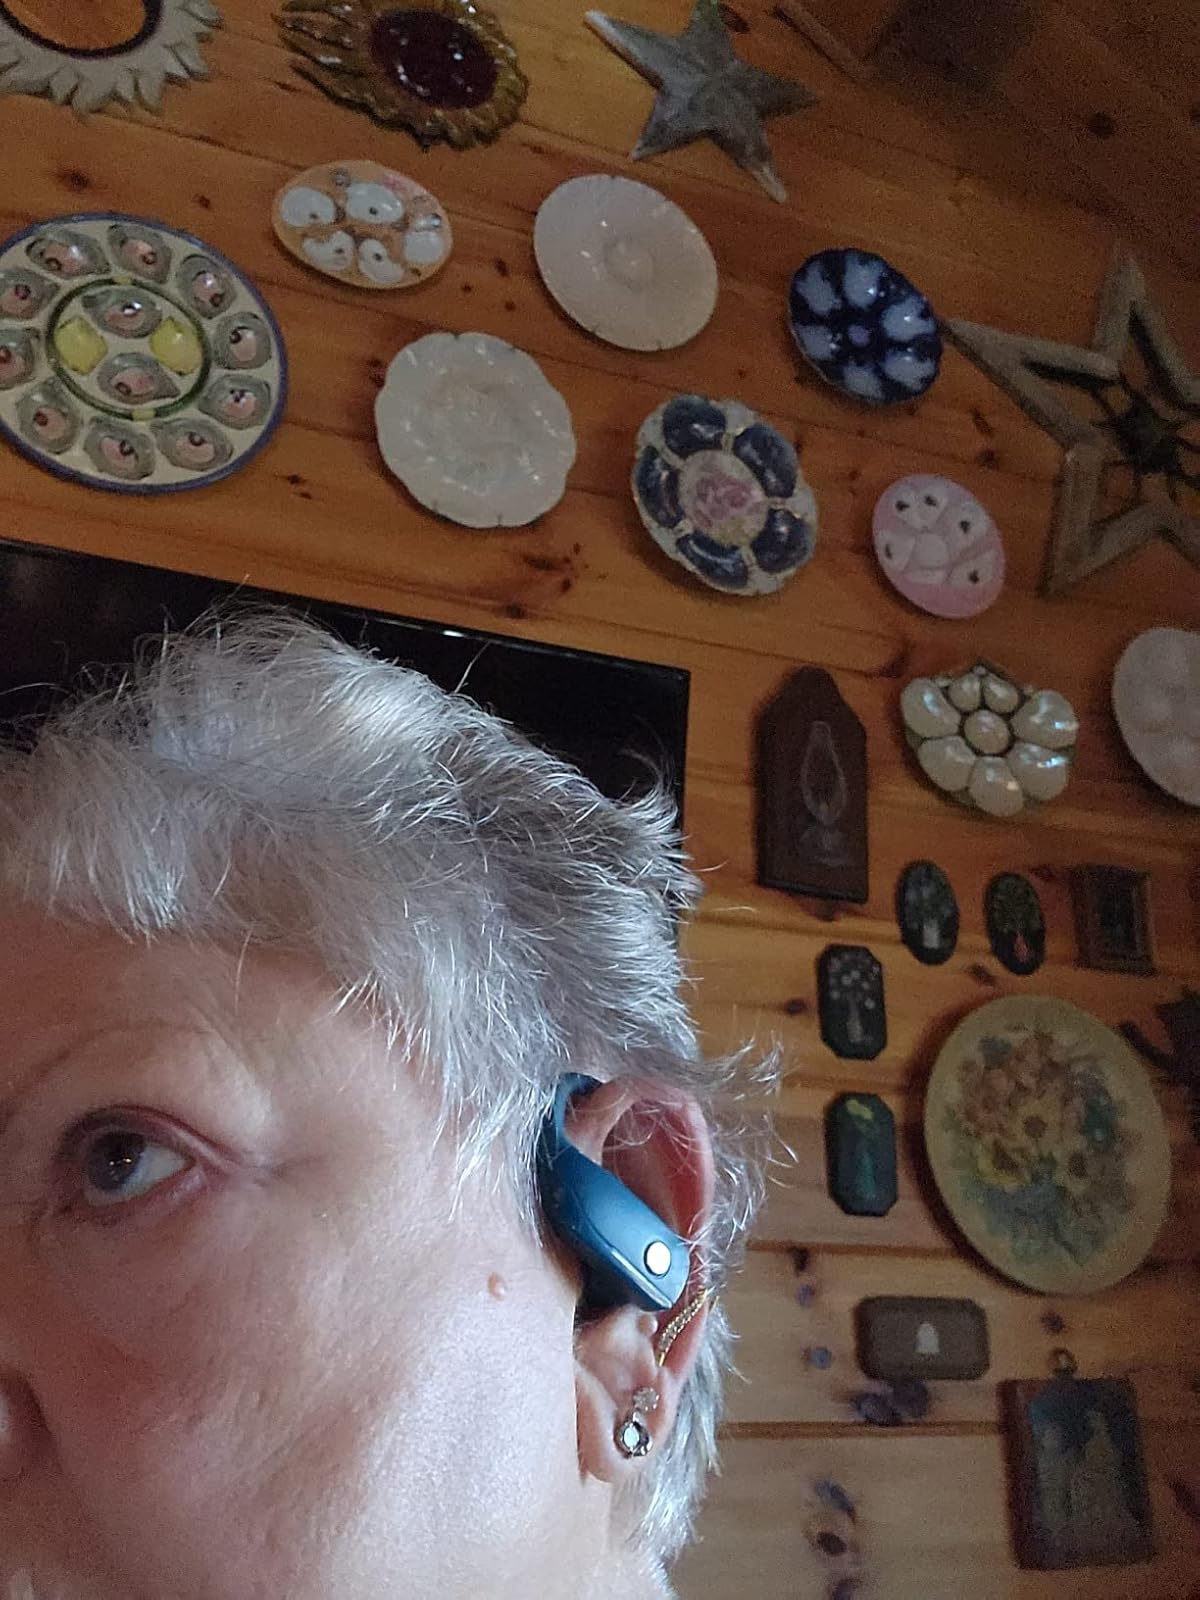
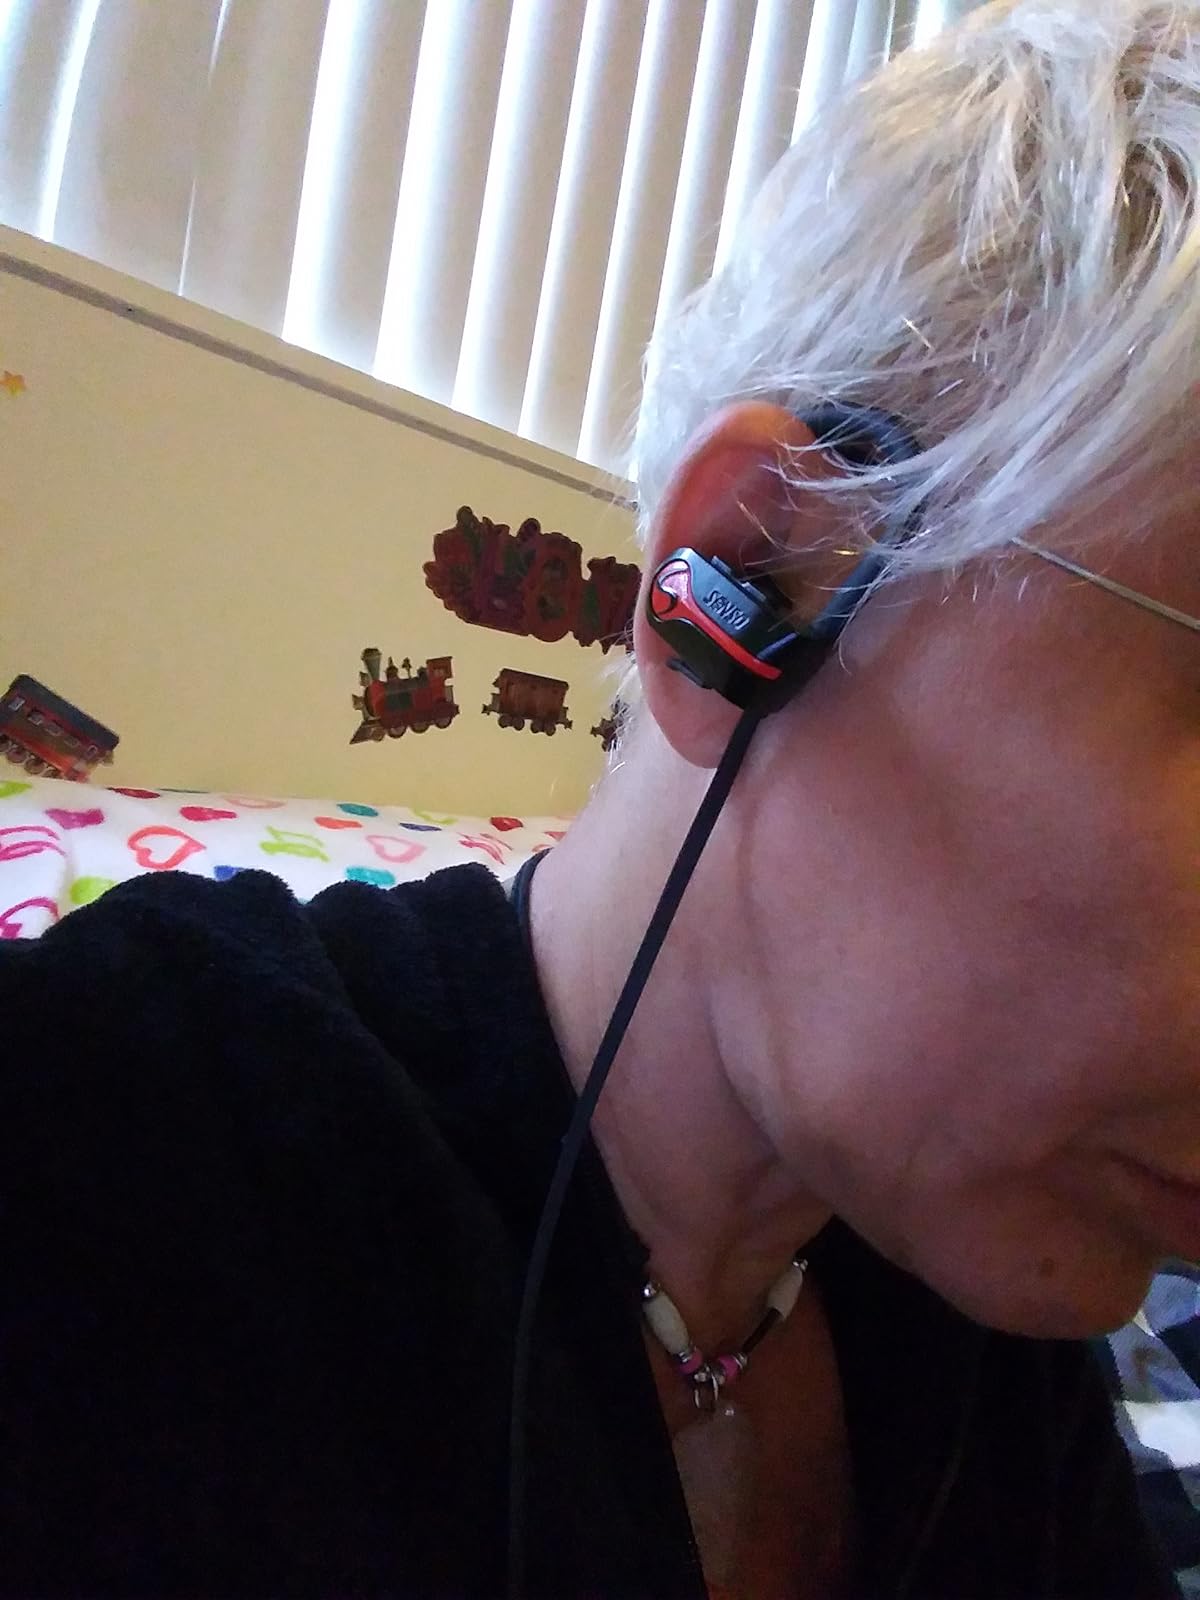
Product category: earbuds
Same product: no